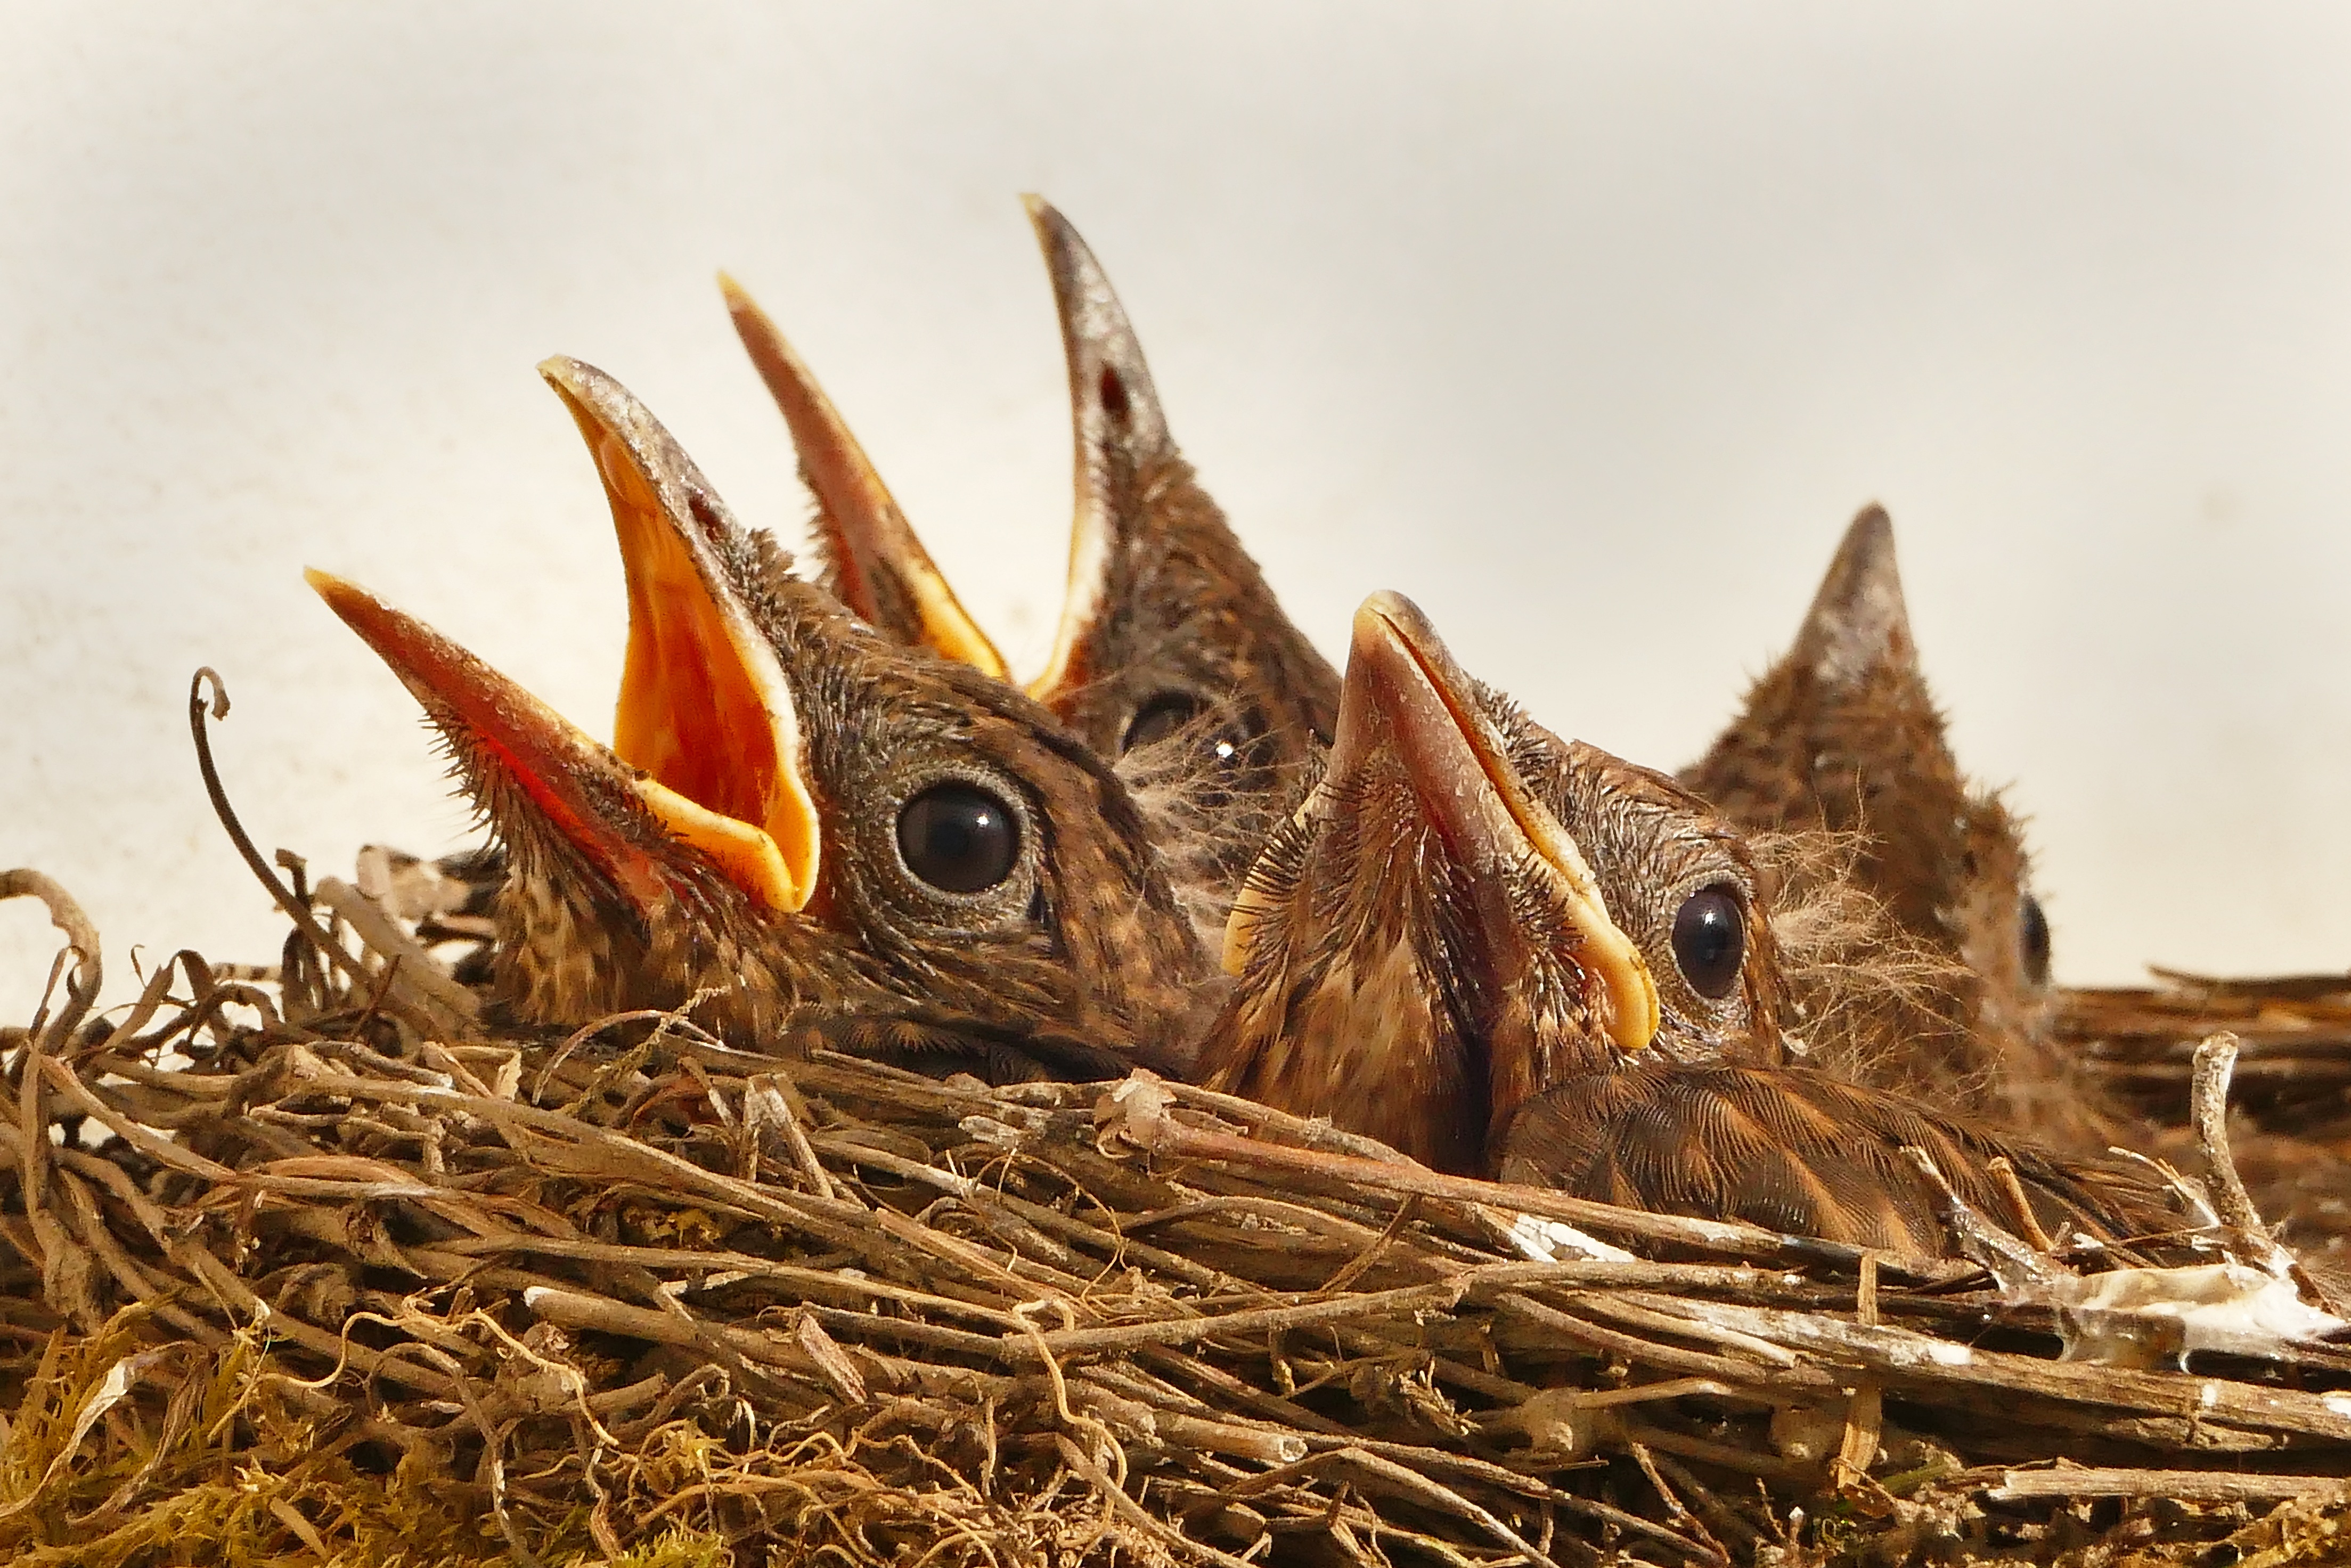
nature, bird, animal, cute, wildlife, sitting, fauna, songbird, birds, bill, chicks, blackbird, wildlife photography, small bird, old world flycatcher, perching bird